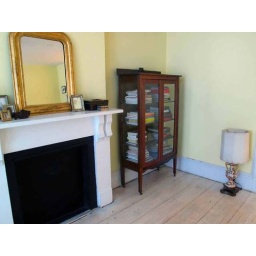
books in glass cabinet